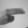
ASL letter: H